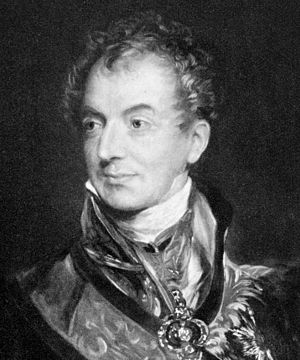
Østrigs historie / Kejserriget Østrig (1804-1866)
Fyrst Metternich
Østrigs historie omhandler Østrigs udvikling fra en allerede i oldtiden stærkt udviklet kultur over kelterne, romerne, Habsburgernes store mellemeuropæiske rige til Østrigs omdannelse til en republik.